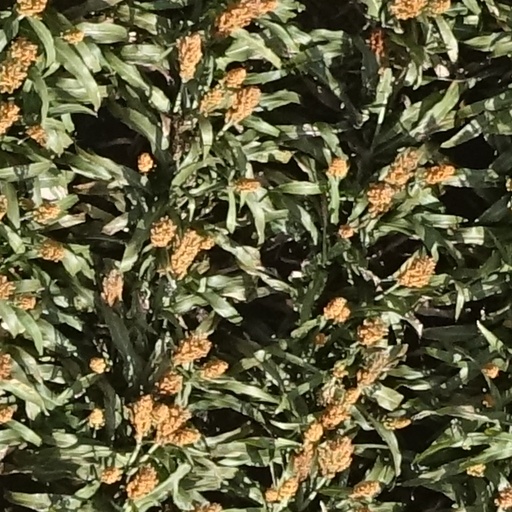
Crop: sorghum